What's Your Country Song

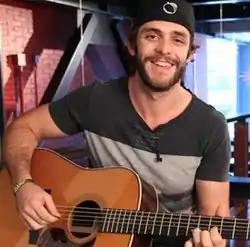
Photo of Rhett playing the guitar

Rhett posted a slow-tempo acoustic clip of "What's Your Country Song" on his Instagram account in April 2020, shortly after he began quarantining at home due to the COVID-19 pandemic. The video received favorable comments from fellow country singers, including Jake Owen and Jimmie Allen, and was viewed over one million times. Rhett teased the song's cover art via his Twitter account on November 6, 2020. The song was released as the lead single from "Country Again: Side A" on November 11, 2020, the same day as the 54th Annual Country Music Association Awards, where Rhett received two nominations.